1923 Spanish coup d'état

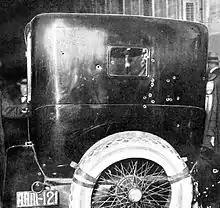
Back of the car in which Eduardo Dato was assassinated, showing the bullet holes.

Since the "disaster of 1898", there was a growing intervention of the Army in Spanish political life, presenting itself as the interpreter of the "popular will" and the defender of the "national interest, above partial interests and partisan politics". Two key moments of this praetorianism were the Cu-Cut! events of 1905 —the assault by officers of the Barcelona garrison on the editorial office and workshops of this Catalan nationalist satirical publication, and also those of the newspaper "La Veu de Catalunya", in response to a satirical cartoon about the military— which led to the Law of Jurisdictions of 1906, and, above all, the Spanish crisis of 1917, in which the self-declared "Juntas de Defensa", made up exclusively of military personnel, took on a special role.